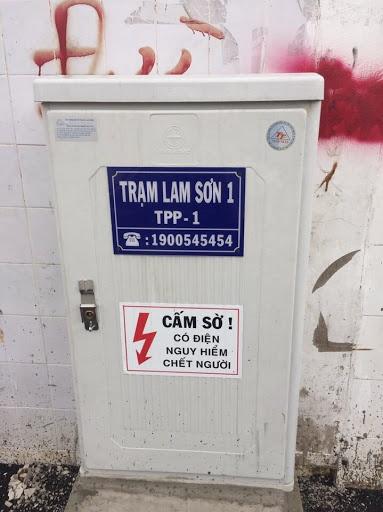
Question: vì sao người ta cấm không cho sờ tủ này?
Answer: vì tủ này có điện nguy hiểm chết người